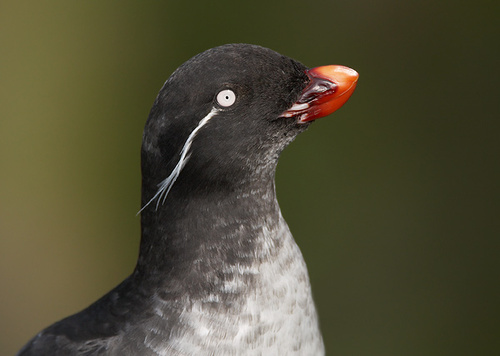
this gray feathered bird has a thick orange beak and feathers under its eye.
a black bird with a grey belly and a white stripe on the tip of it's cheek pattern also has short, orange bill.
a small bird with a black face and white chest, white eye, and round orange bill.
a large bird with a white throat, black face, and a white eye with a stripe.
this bird has a black crown, an orange bill, and a small white eyea bird with a black head with white eyes and a red bill.
this bird has a dark gray back and head with a gradient turning to white on its belly, a short, thick, bright orange beak, white eyes, and a distinctive thin line of white feathers going from its eye to the back of its head.
this bird has white eyes with small black pupils, a black head, with long white feathers coming from the corner of it's eye and a short orange bill.
this bird is black and white it has solid white eyes with a little black dot in it it's a beak is a very bright orange has a small white stripe from inside to its neck
this bird has a short, round, red bill, with a grey head, white eye, and long, white, thin feather dropping down and back from the eye.
Species: Parakeet Auklet